Halvor Schou

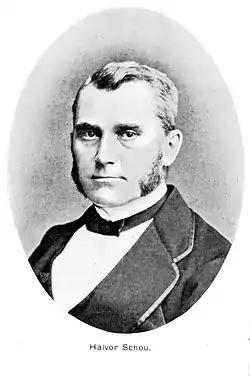
Halvor Arntzen Schou

Halvor Arntzen Schou (11 May 1823 – 5 February 1879) was a Norwegian industrialist. He was the founder of the Hjula Væveri weaving mill in Oslo.